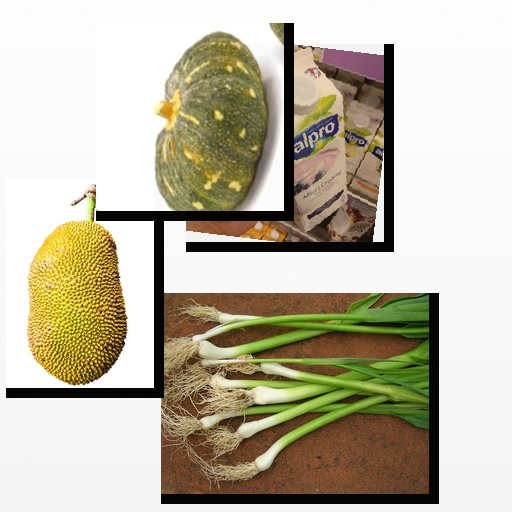
Food items: blueberry_soy_yogurt, pumpkin, garlic, spiny_gourd